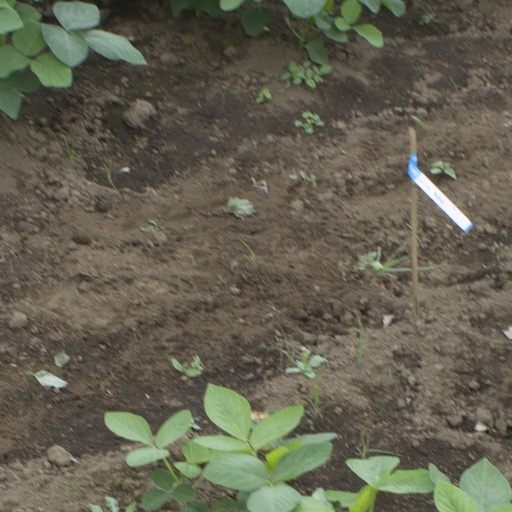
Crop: soybean